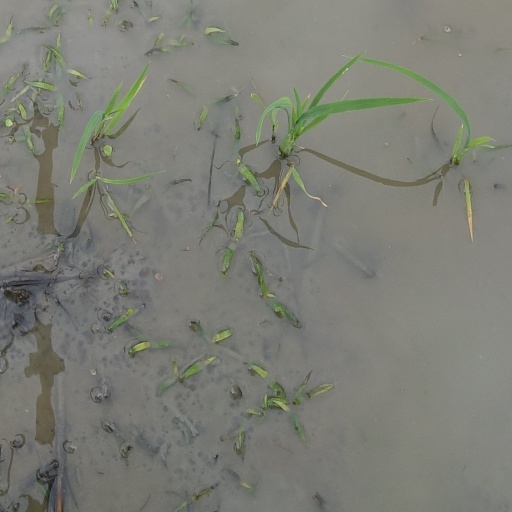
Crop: rice